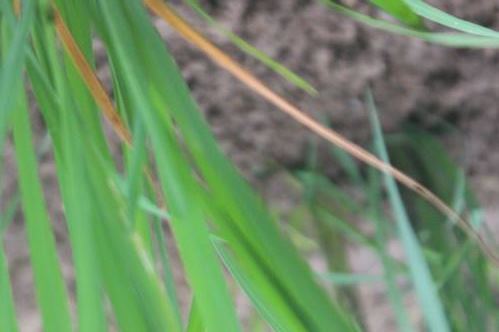
Disease: Tungro